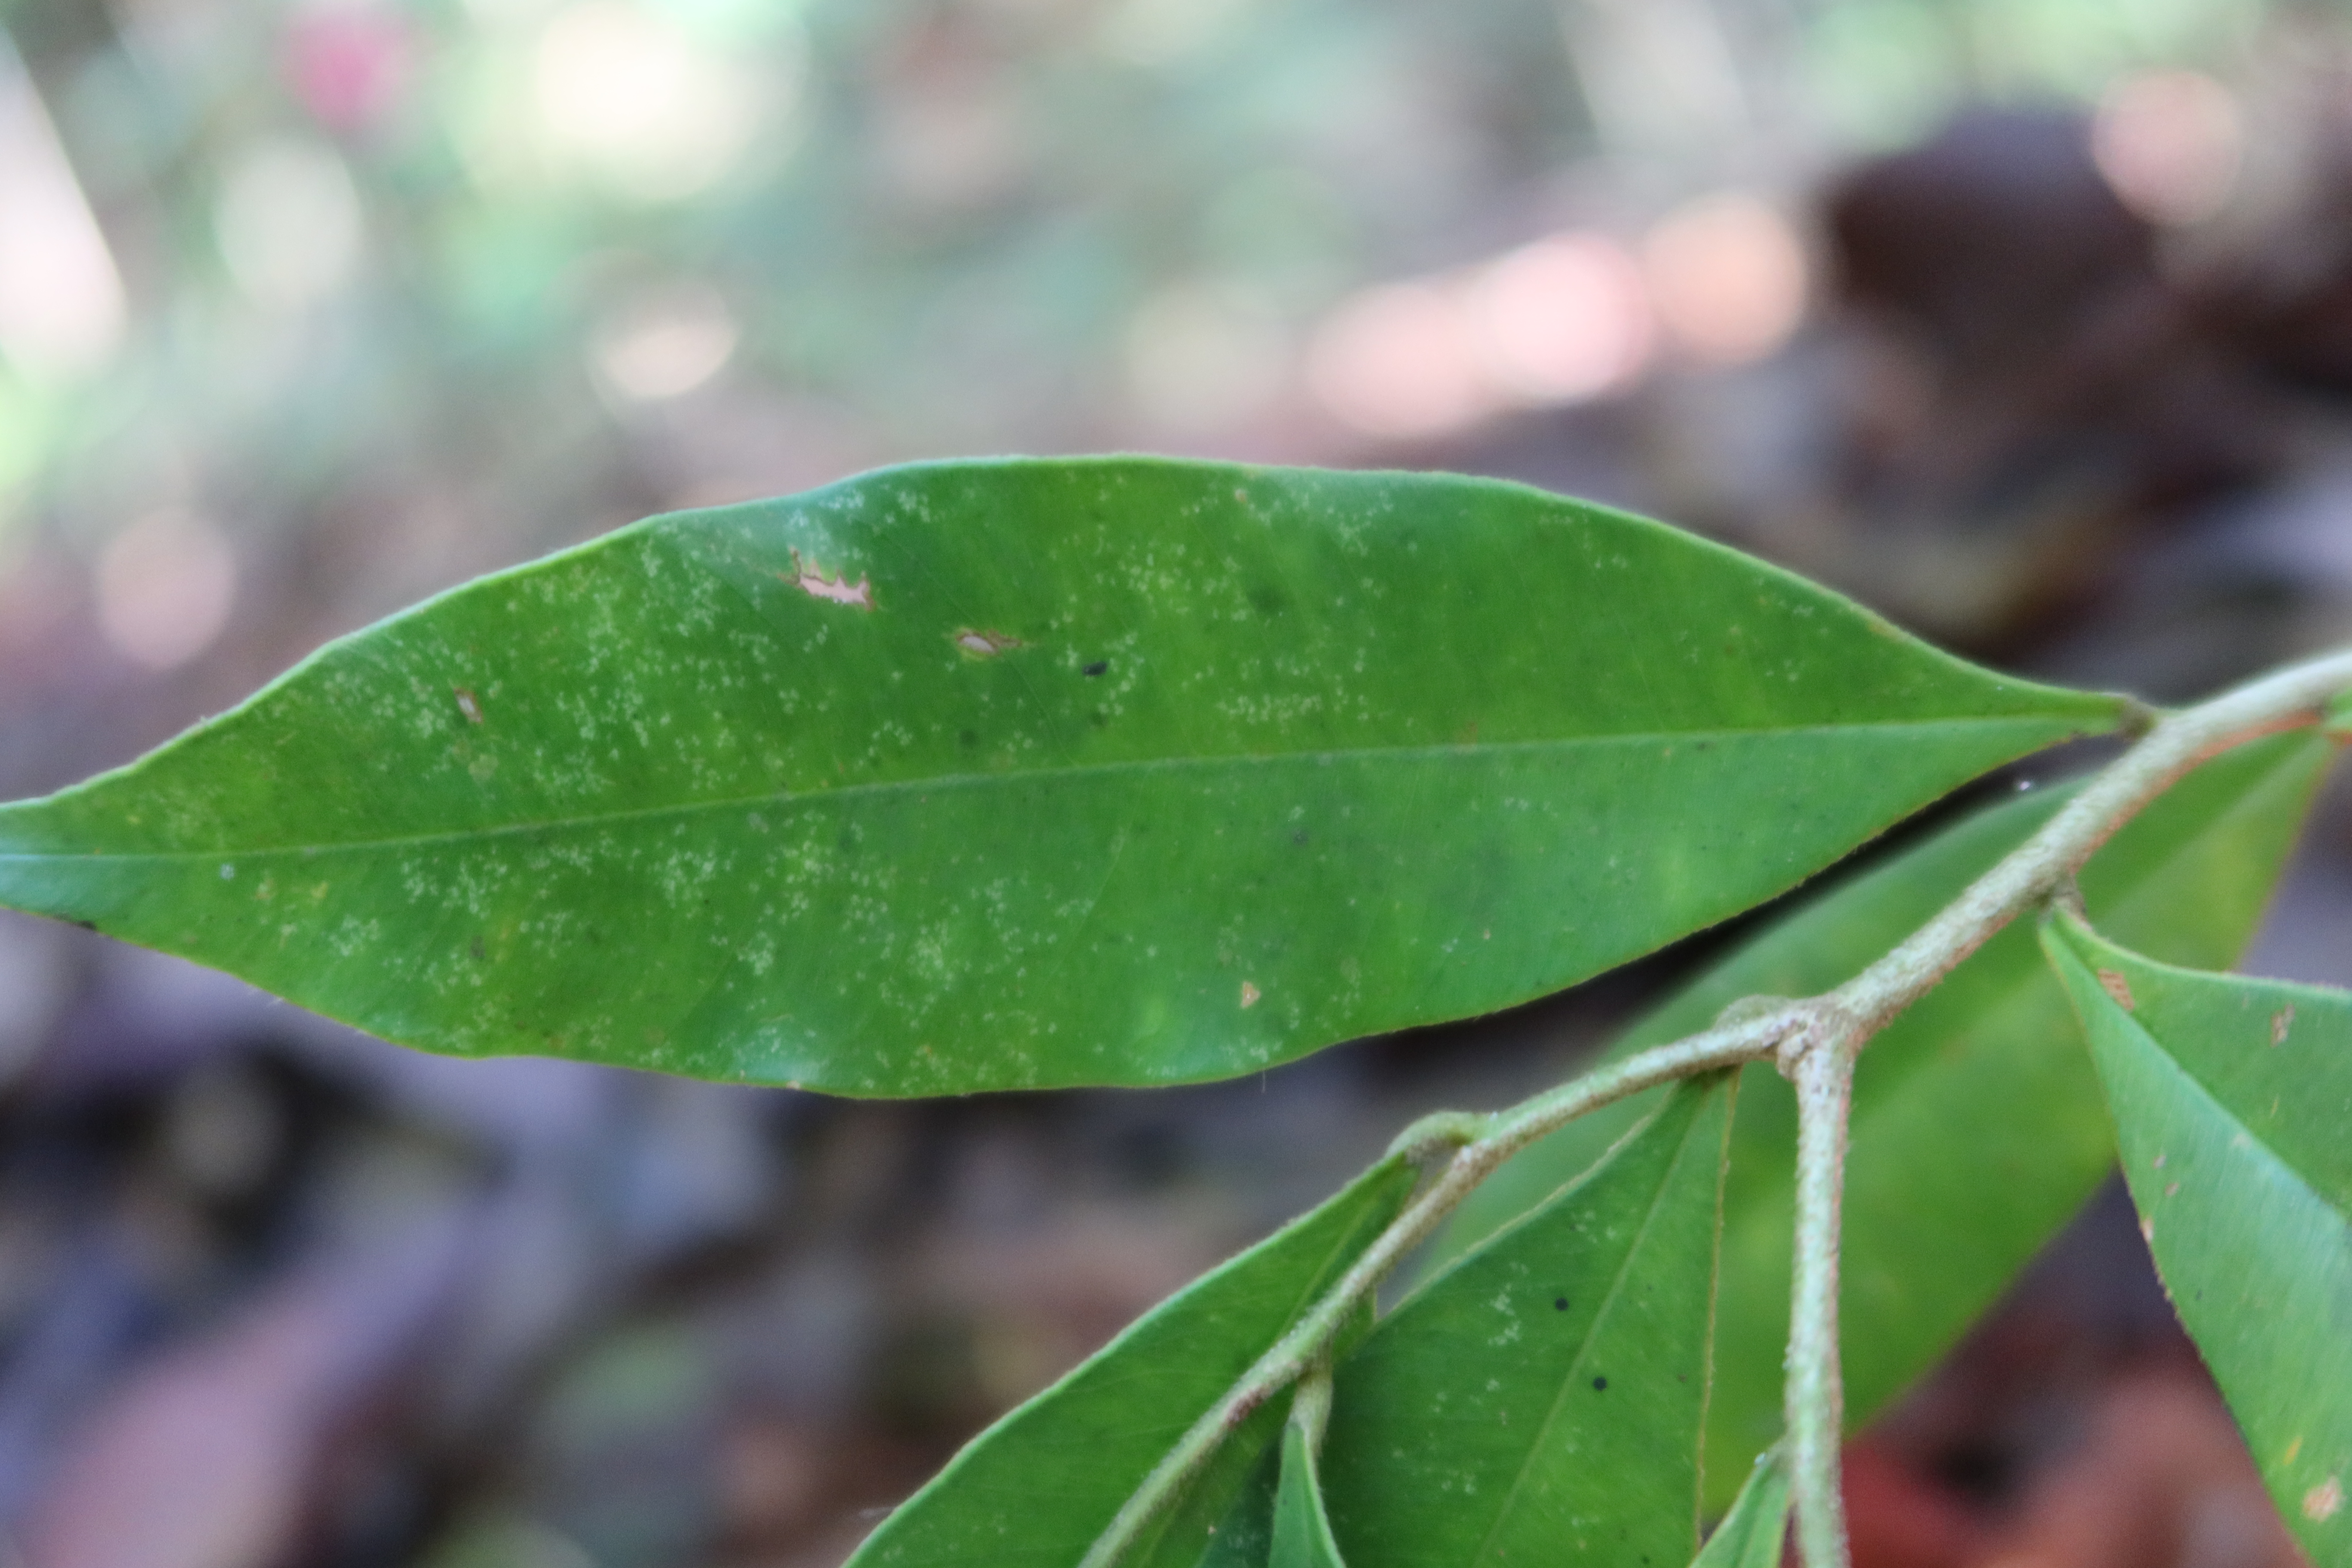
Label: Brown spots